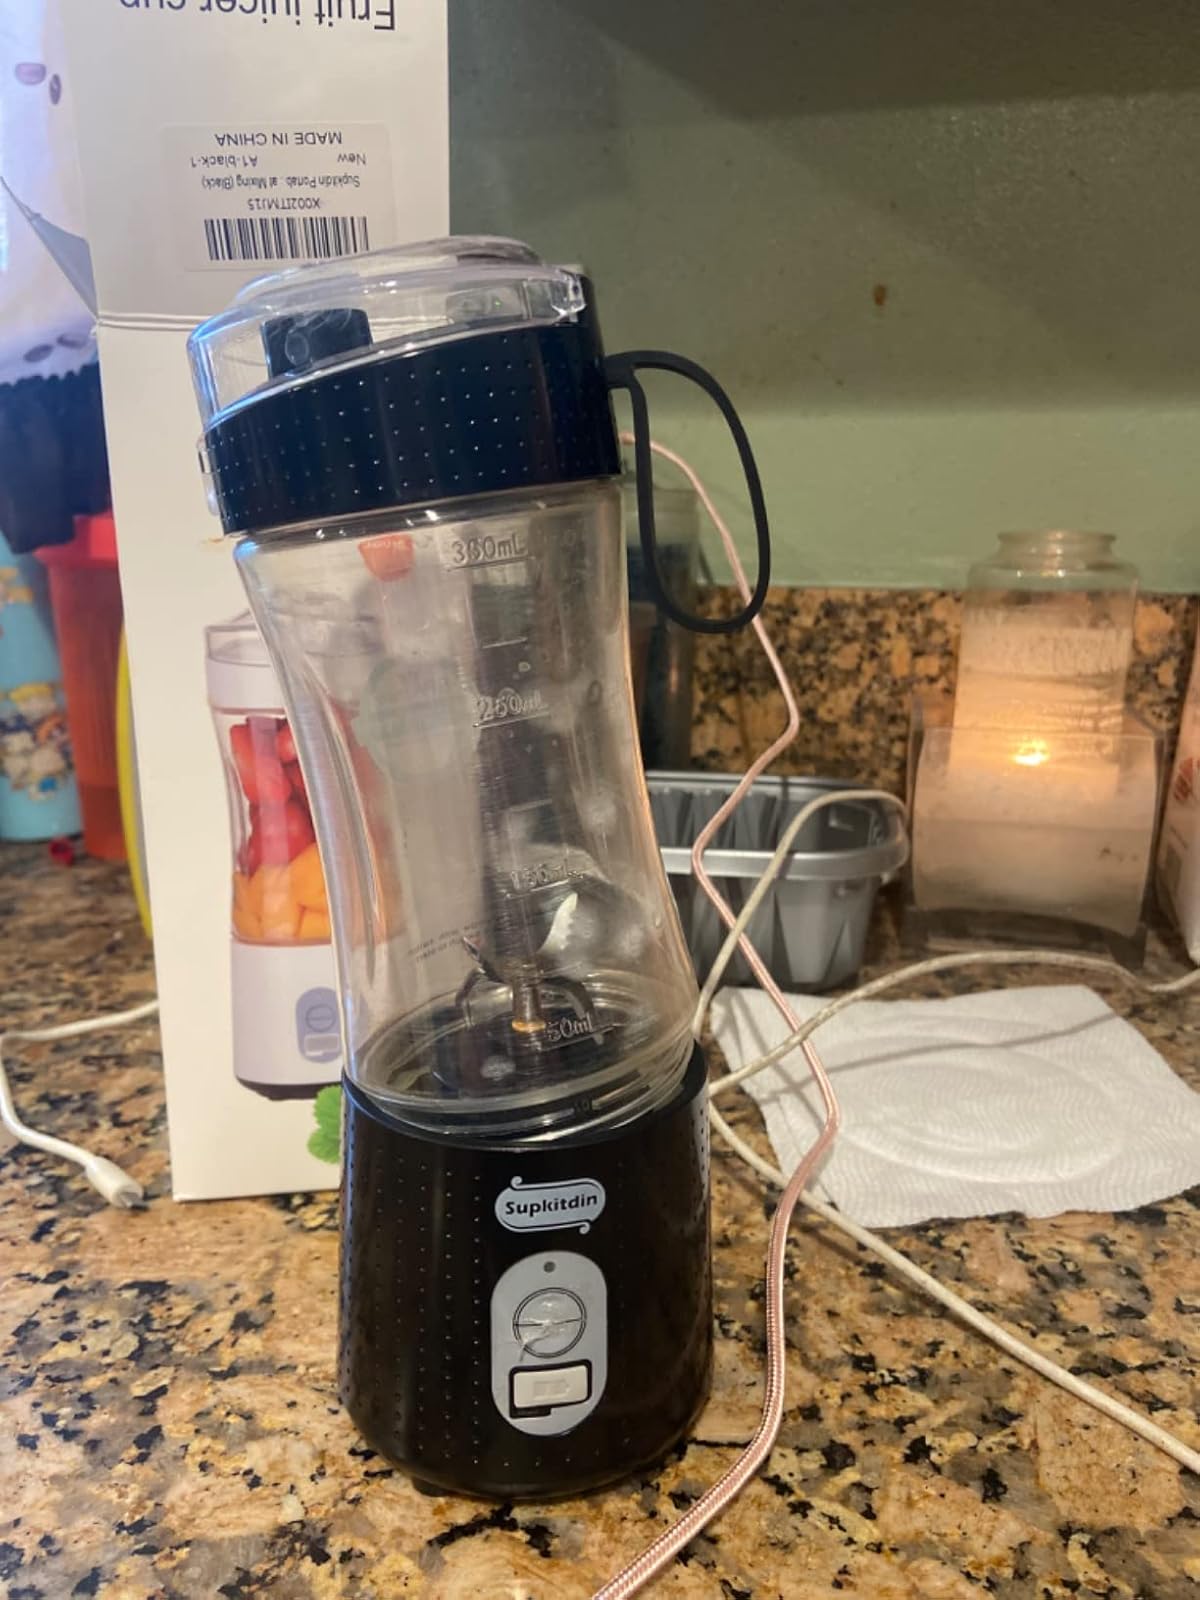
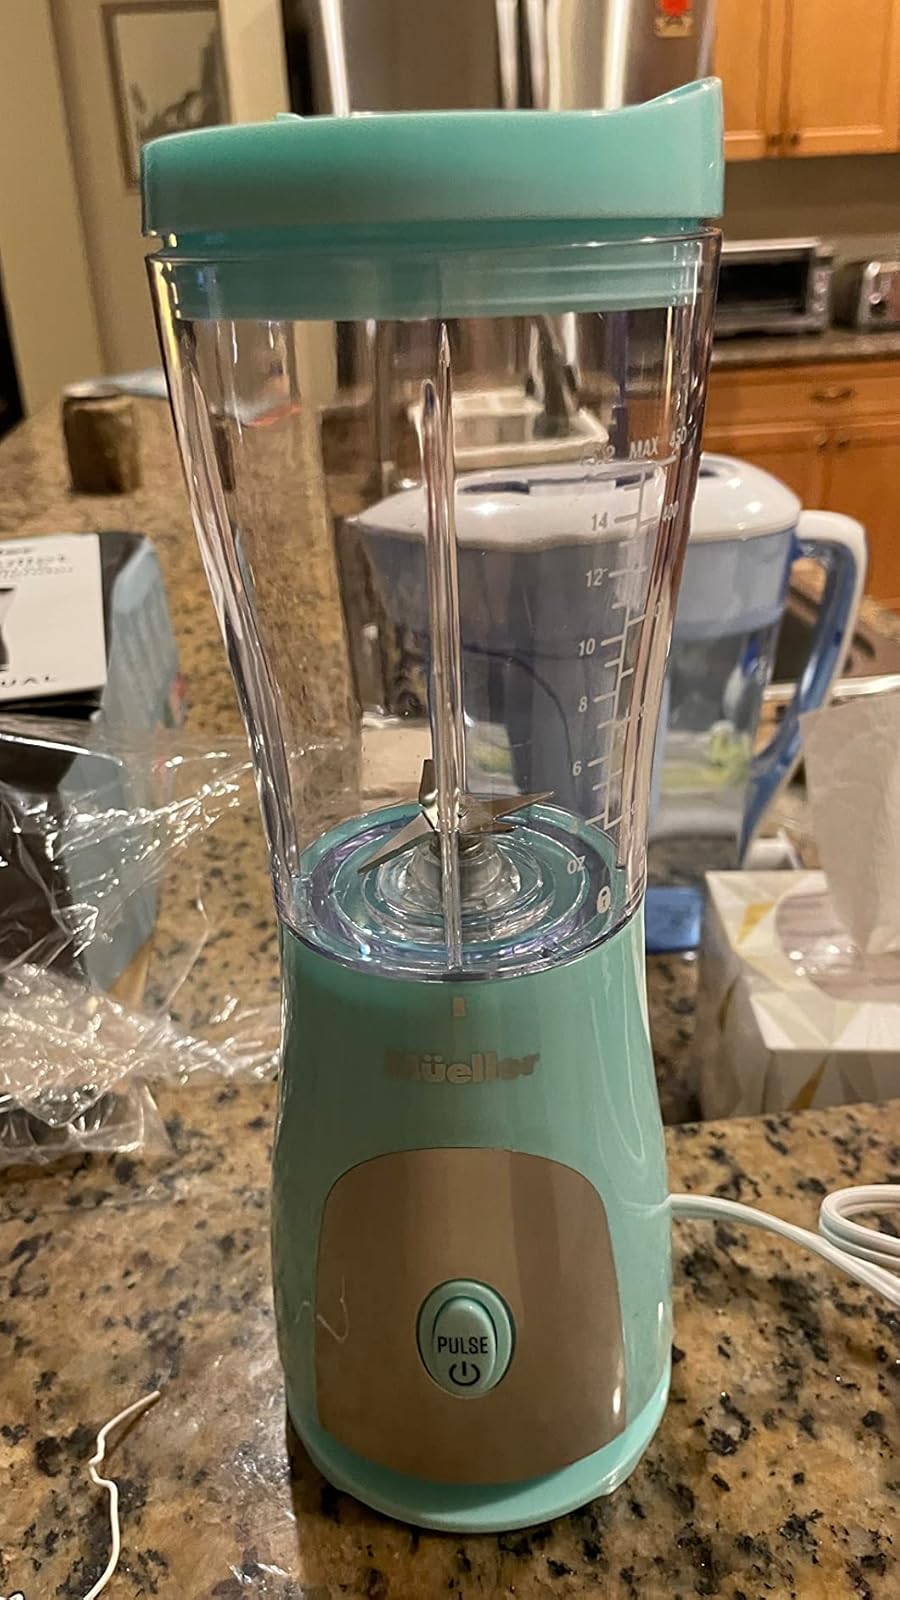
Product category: items_blender
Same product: no